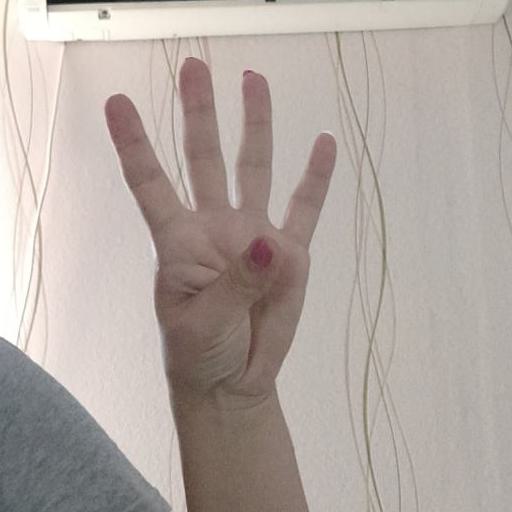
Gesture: four